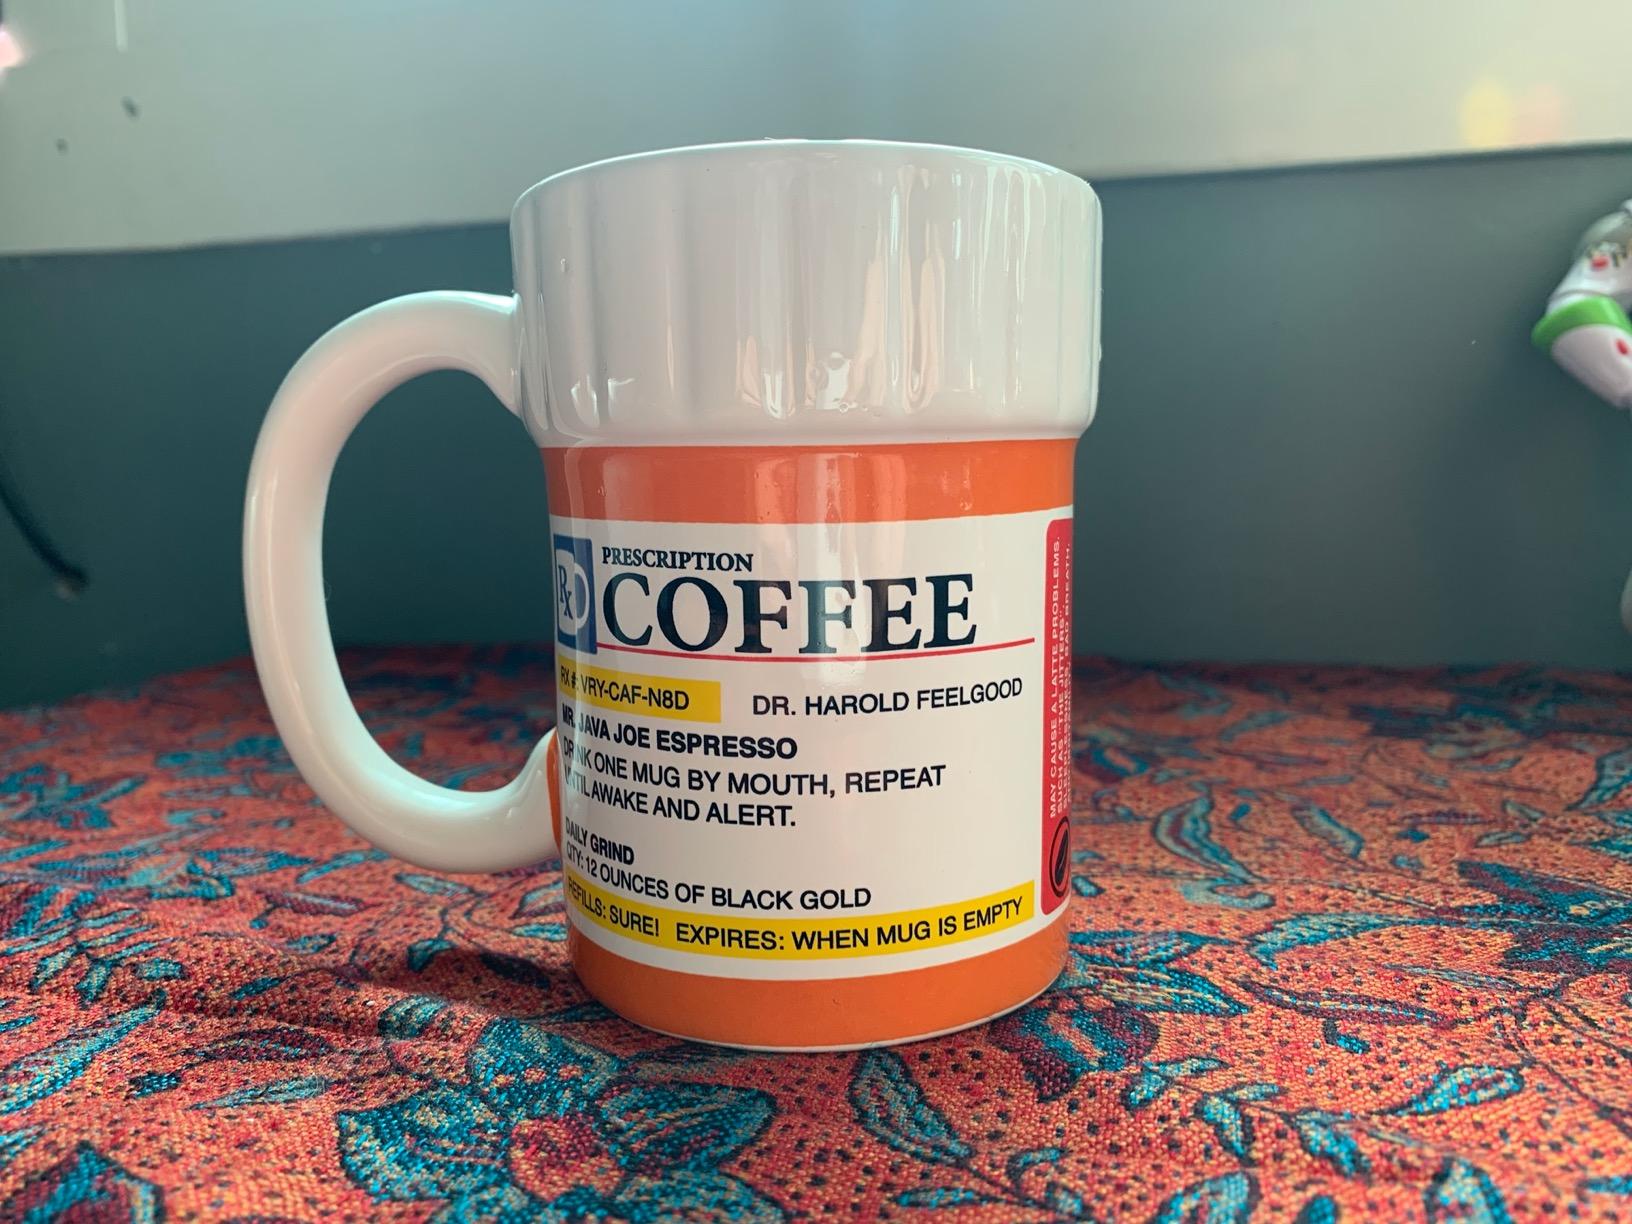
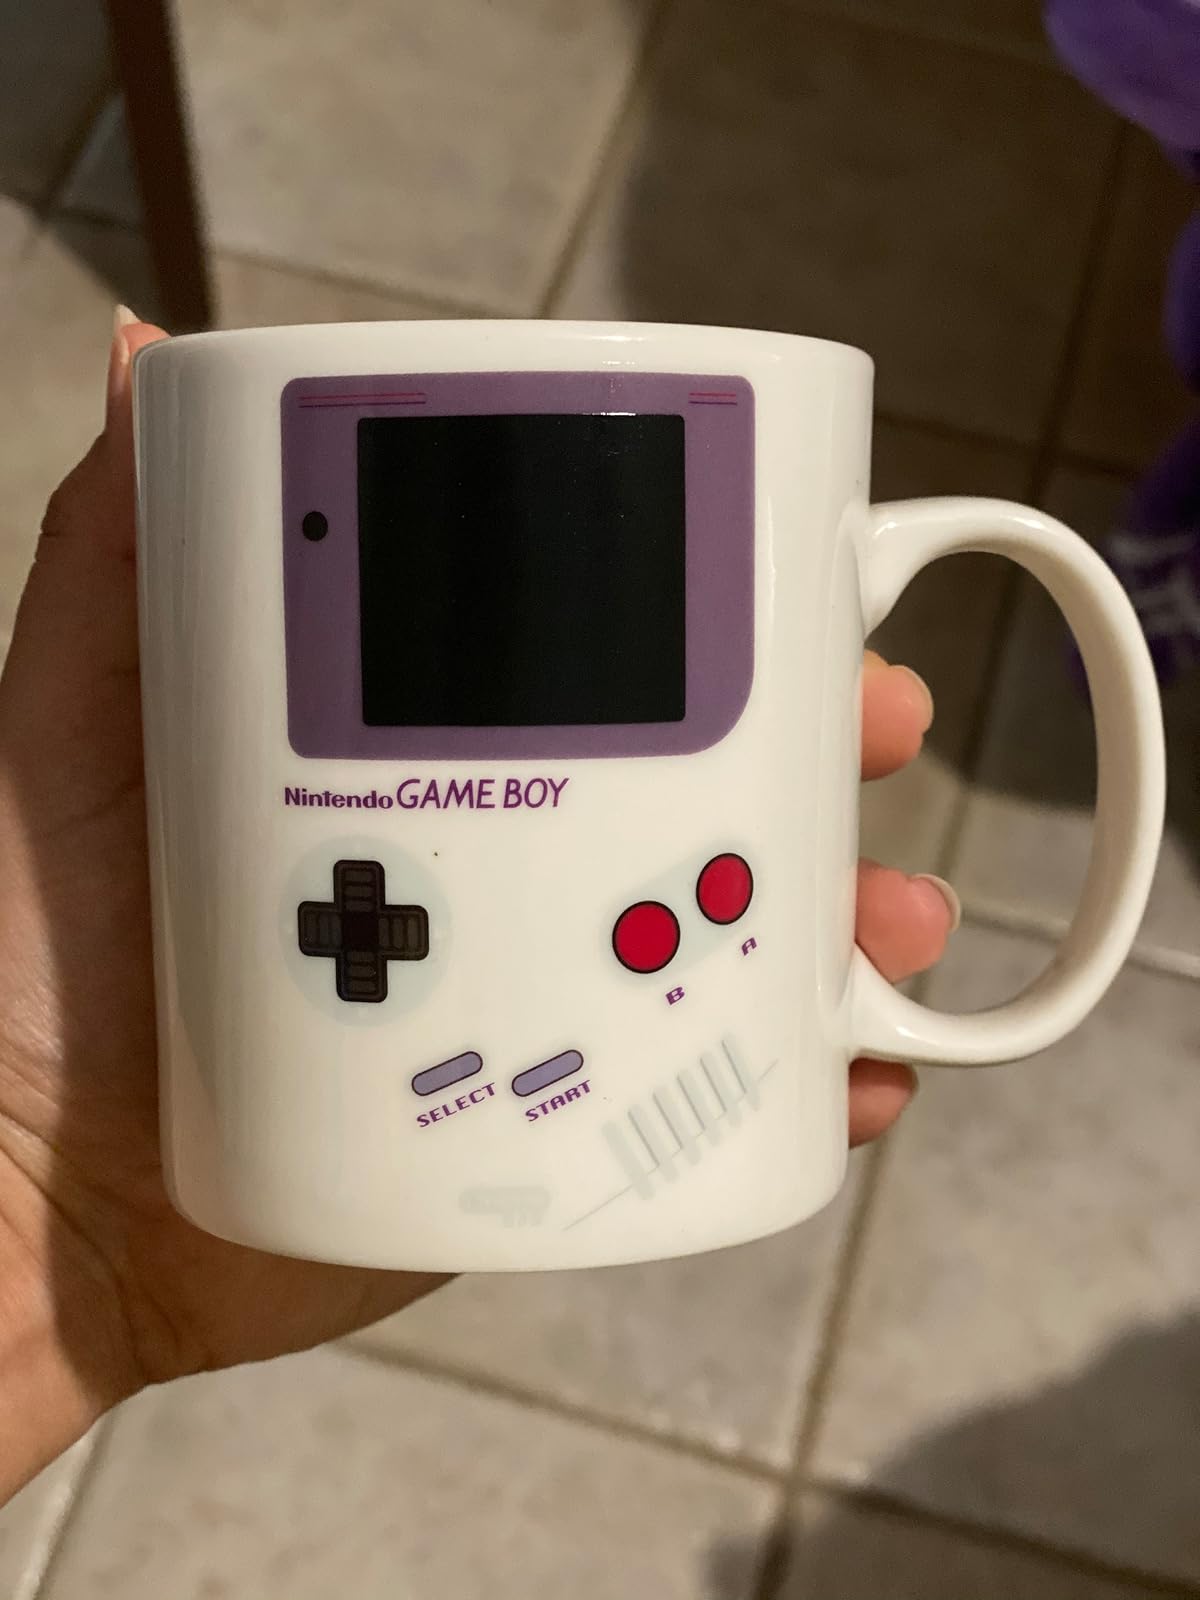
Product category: items_mug
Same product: no